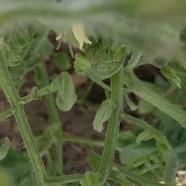
Crop: Tomato
Condition: virosis-d